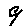
Label: 9